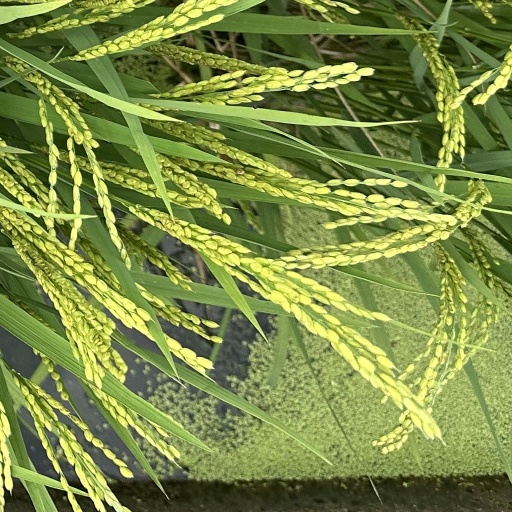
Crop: rice